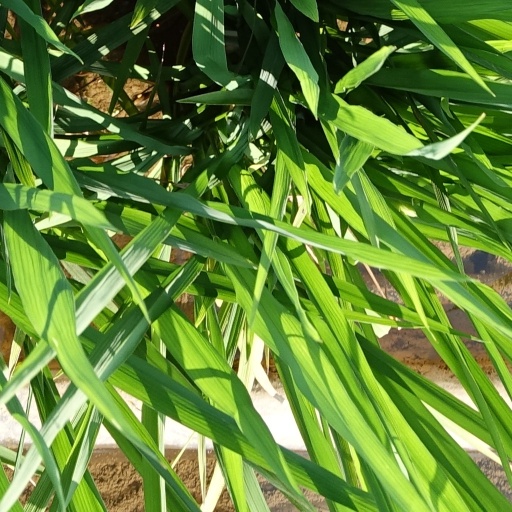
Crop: rice